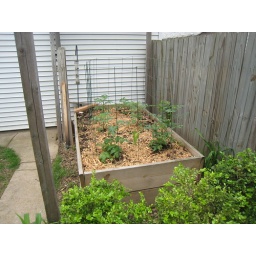
Some new planter boxes and raised beds in the backyard.